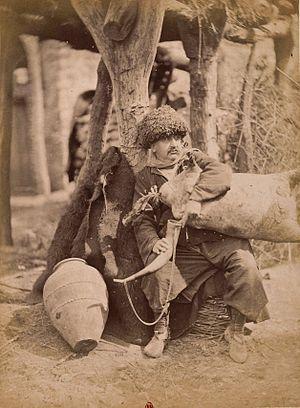
Barry (capitaine). F. 2. Arménien, Tiflis (Tbilissi). Mission scientifique de Mr Ernest Chantre. 1881